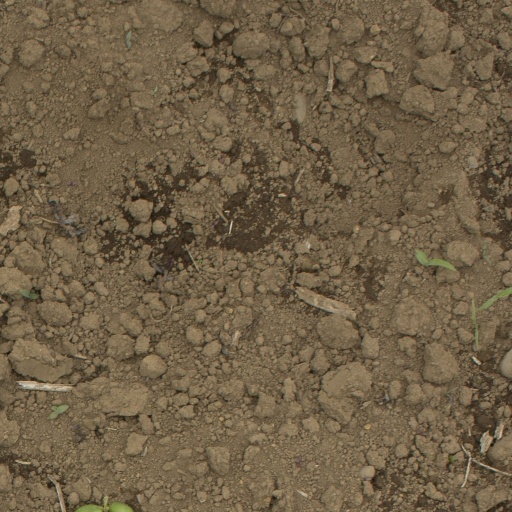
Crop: Jerusalem artichoke